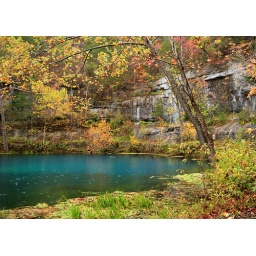
Alley Spring flows out from the bottom of a limestone bluff.  Dissolved limestone in the water makes the water turn a wonderful blue color.